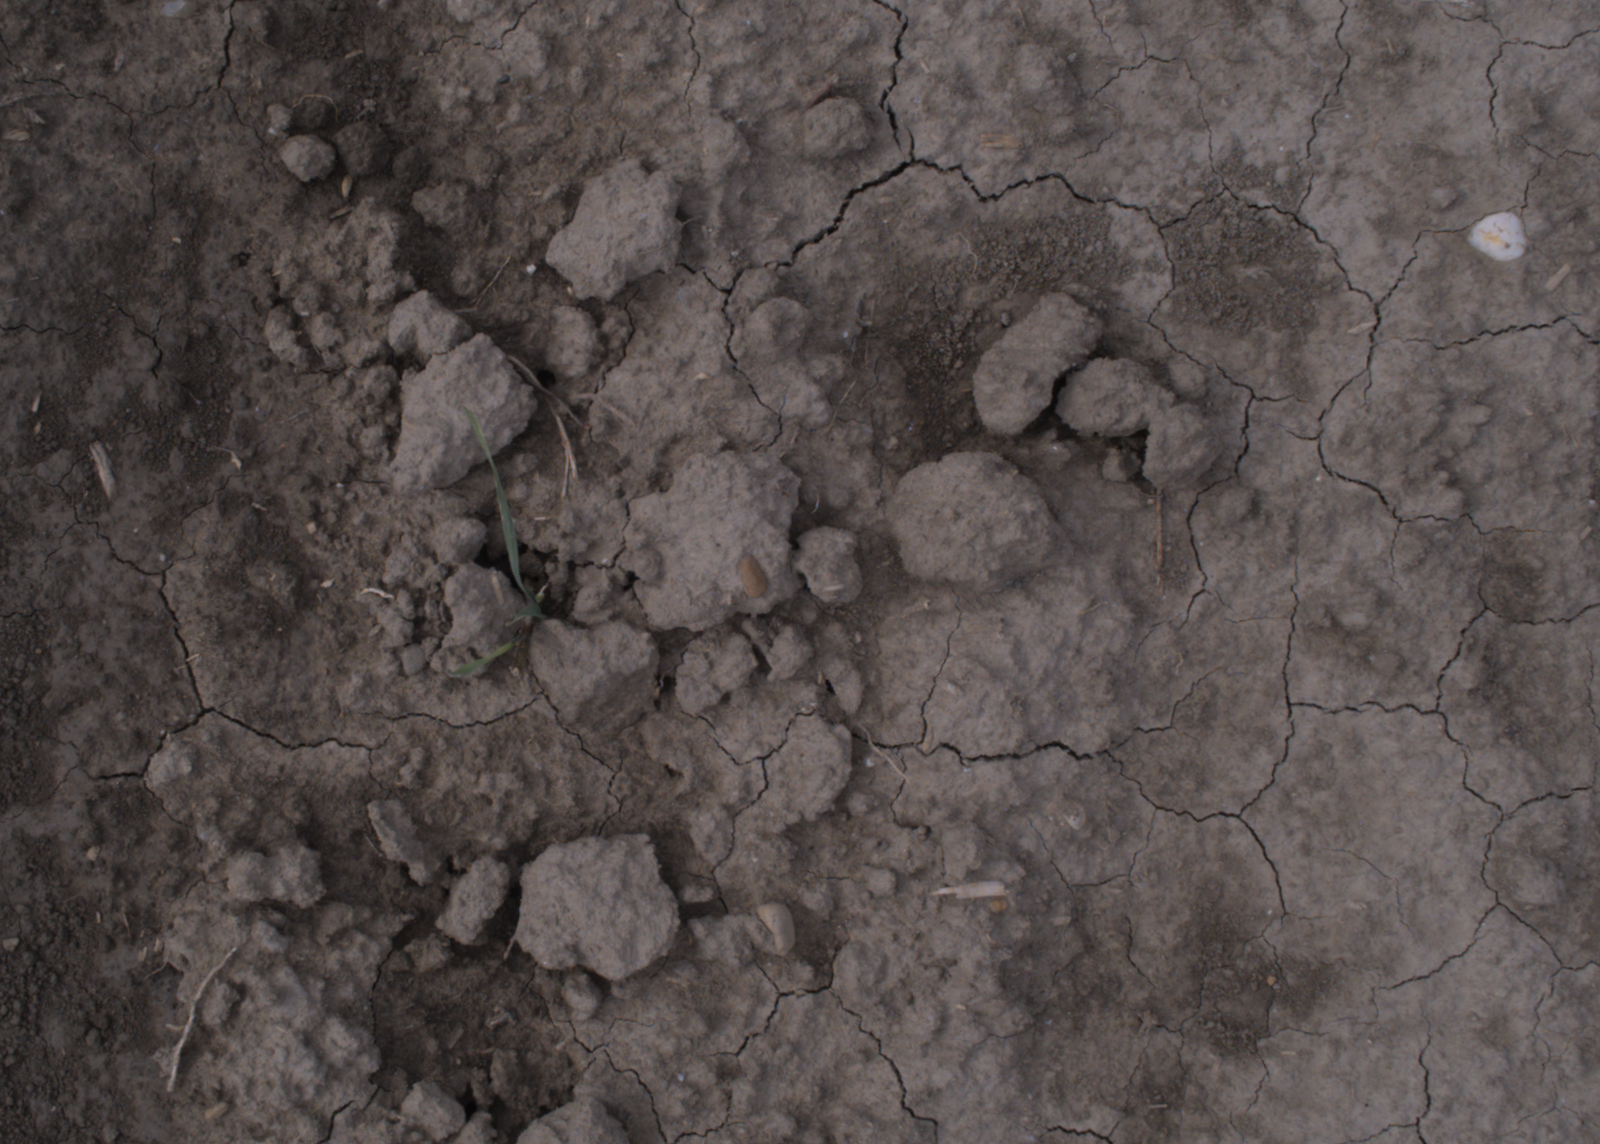
Capture date: 24.08.2020 09:54:48
Weather: mixed
Wind: medium
Seeding date: 21.07.2020
Plant canopy height (mm): 910